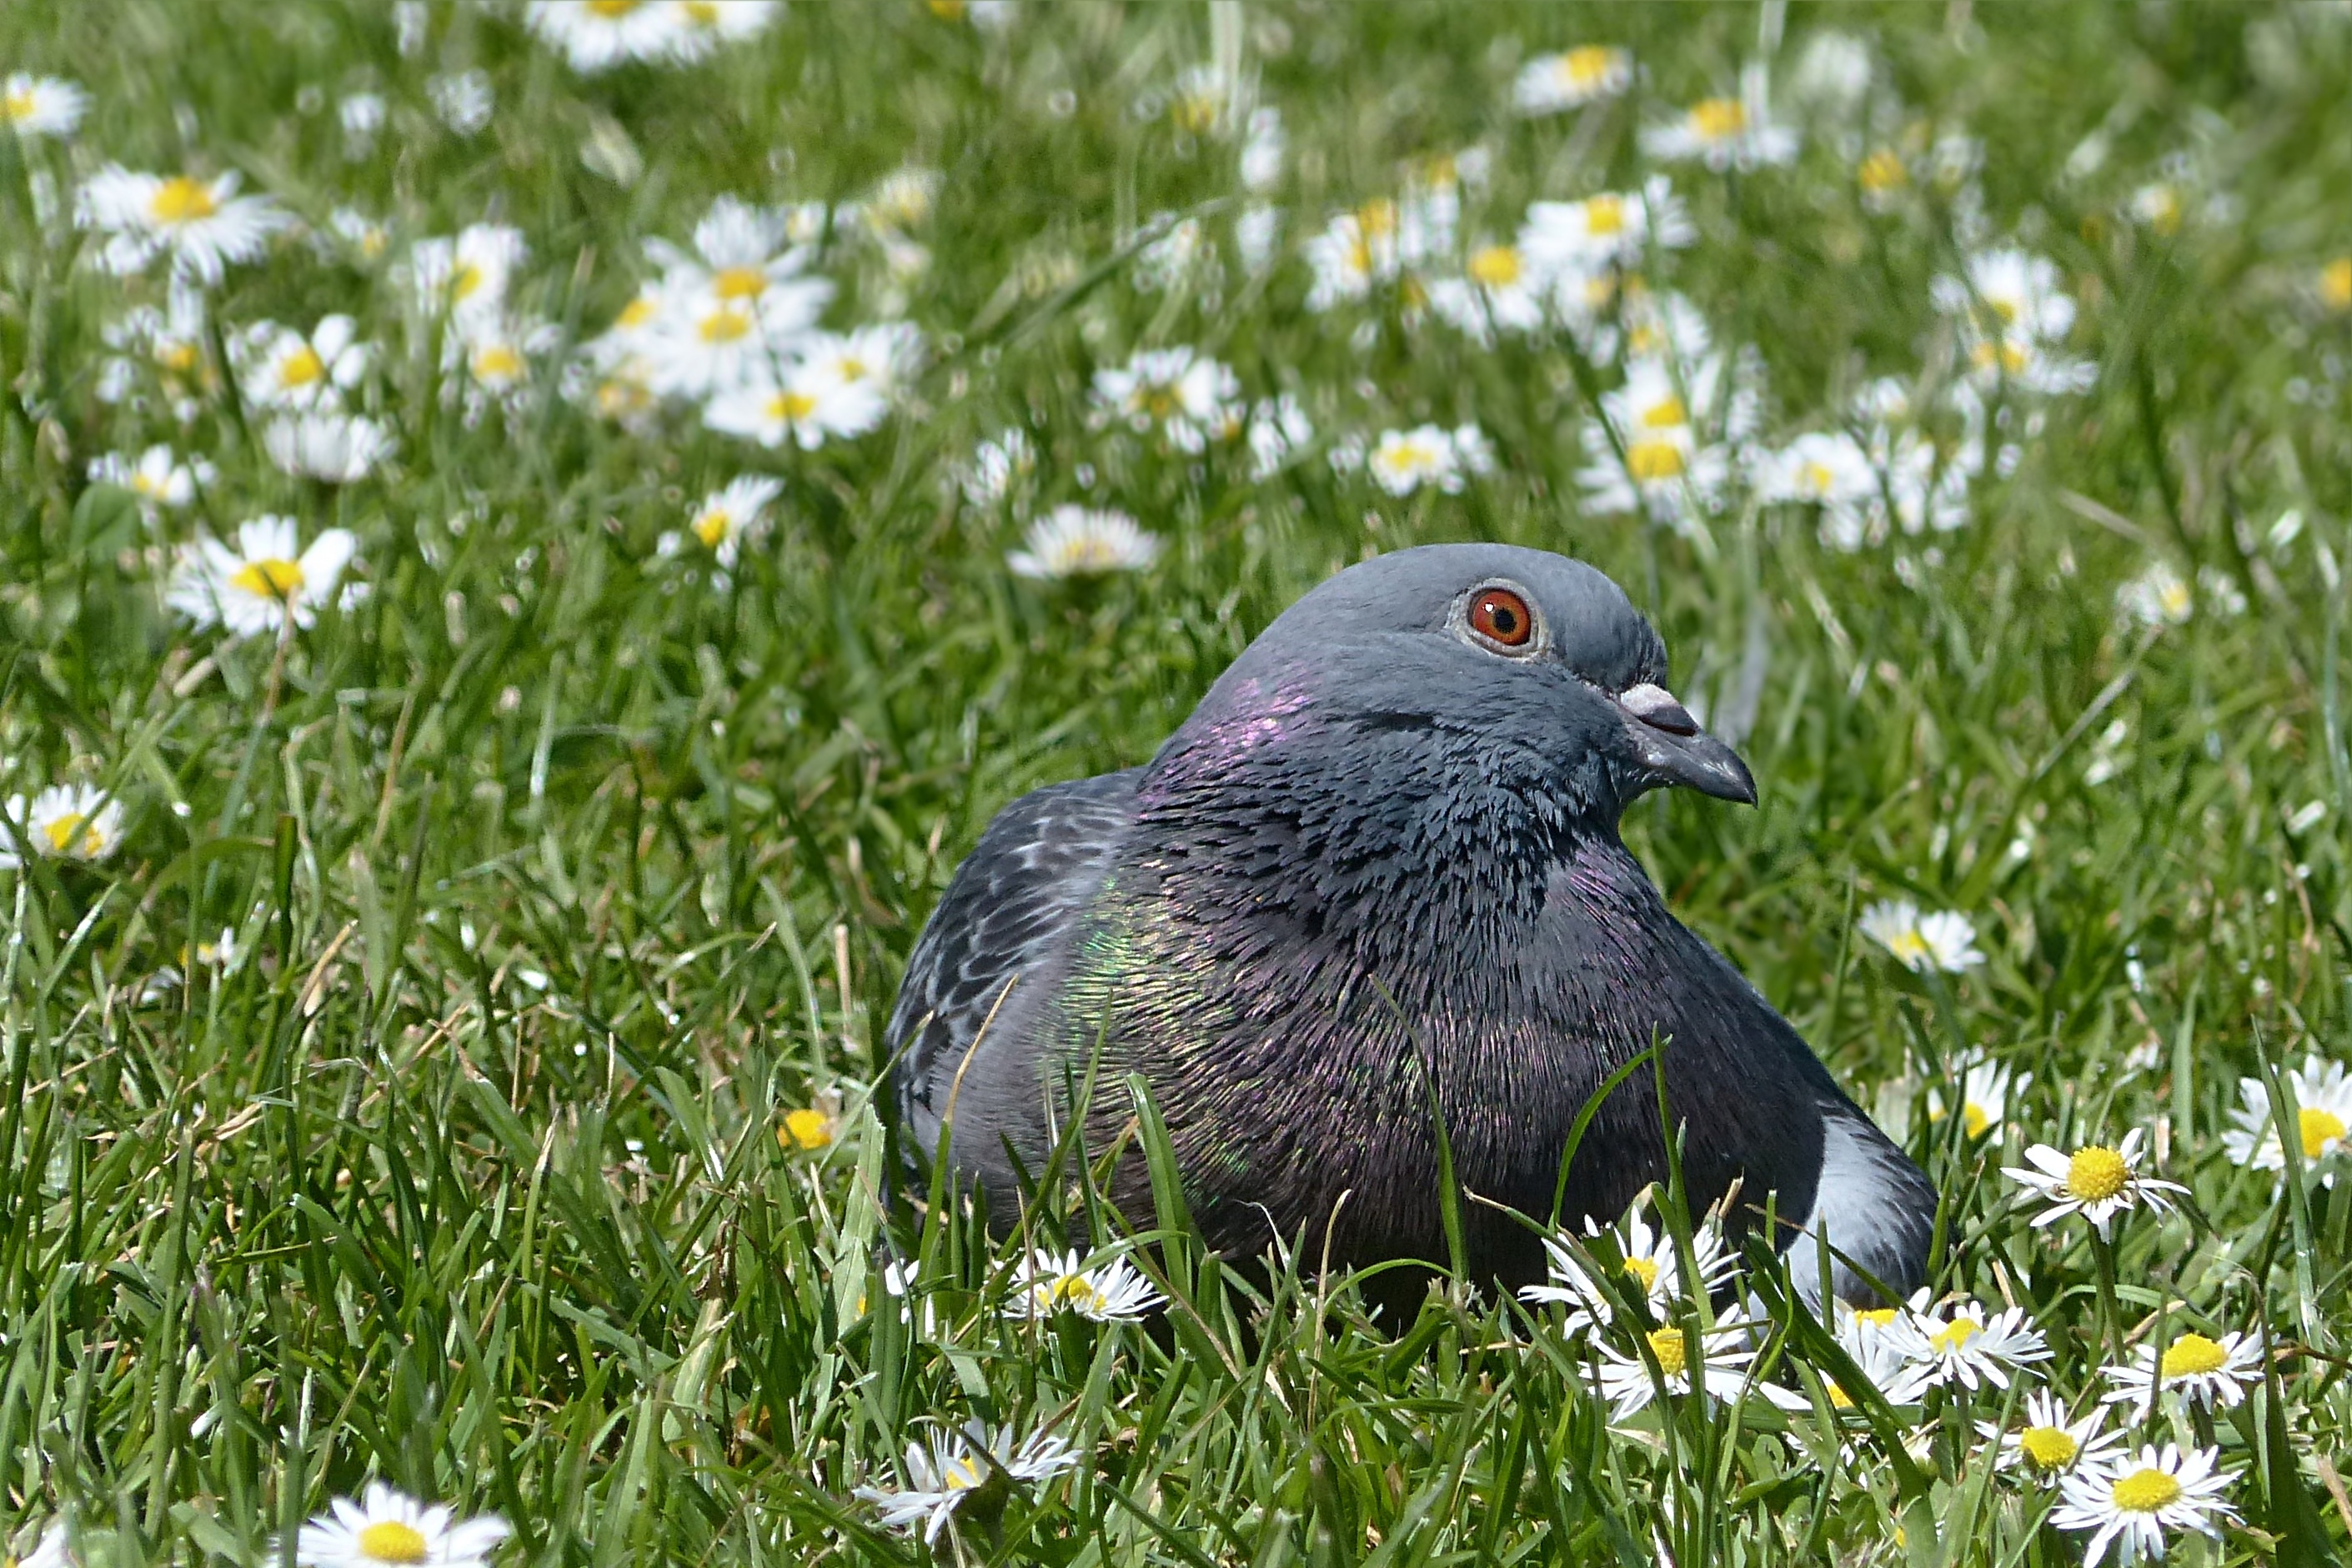
nature, grass, bird, plant, lawn, meadow, flower, wildlife, green, beak, garden, flora, fauna, dove, daisies, vertebrate, wild pigeon, perching bird, fera columbae offeret, resting in the grass